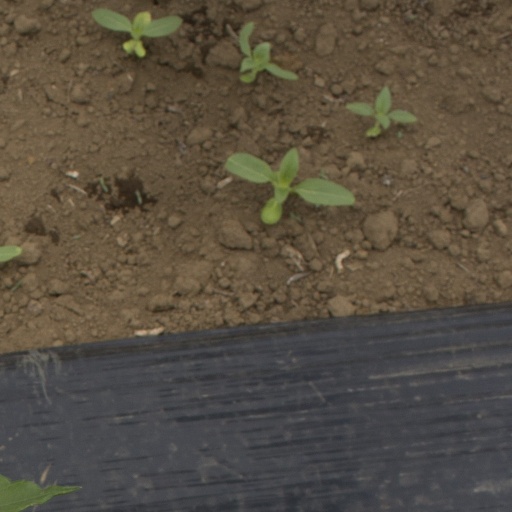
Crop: Jerusalem artichoke